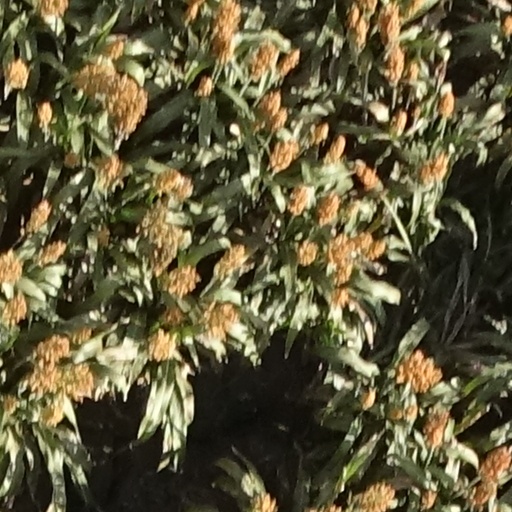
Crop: sorghum